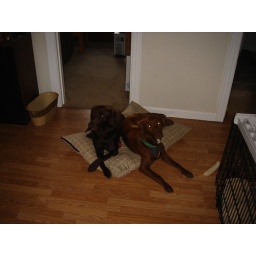
You'd think we only have one dog bed in our house!